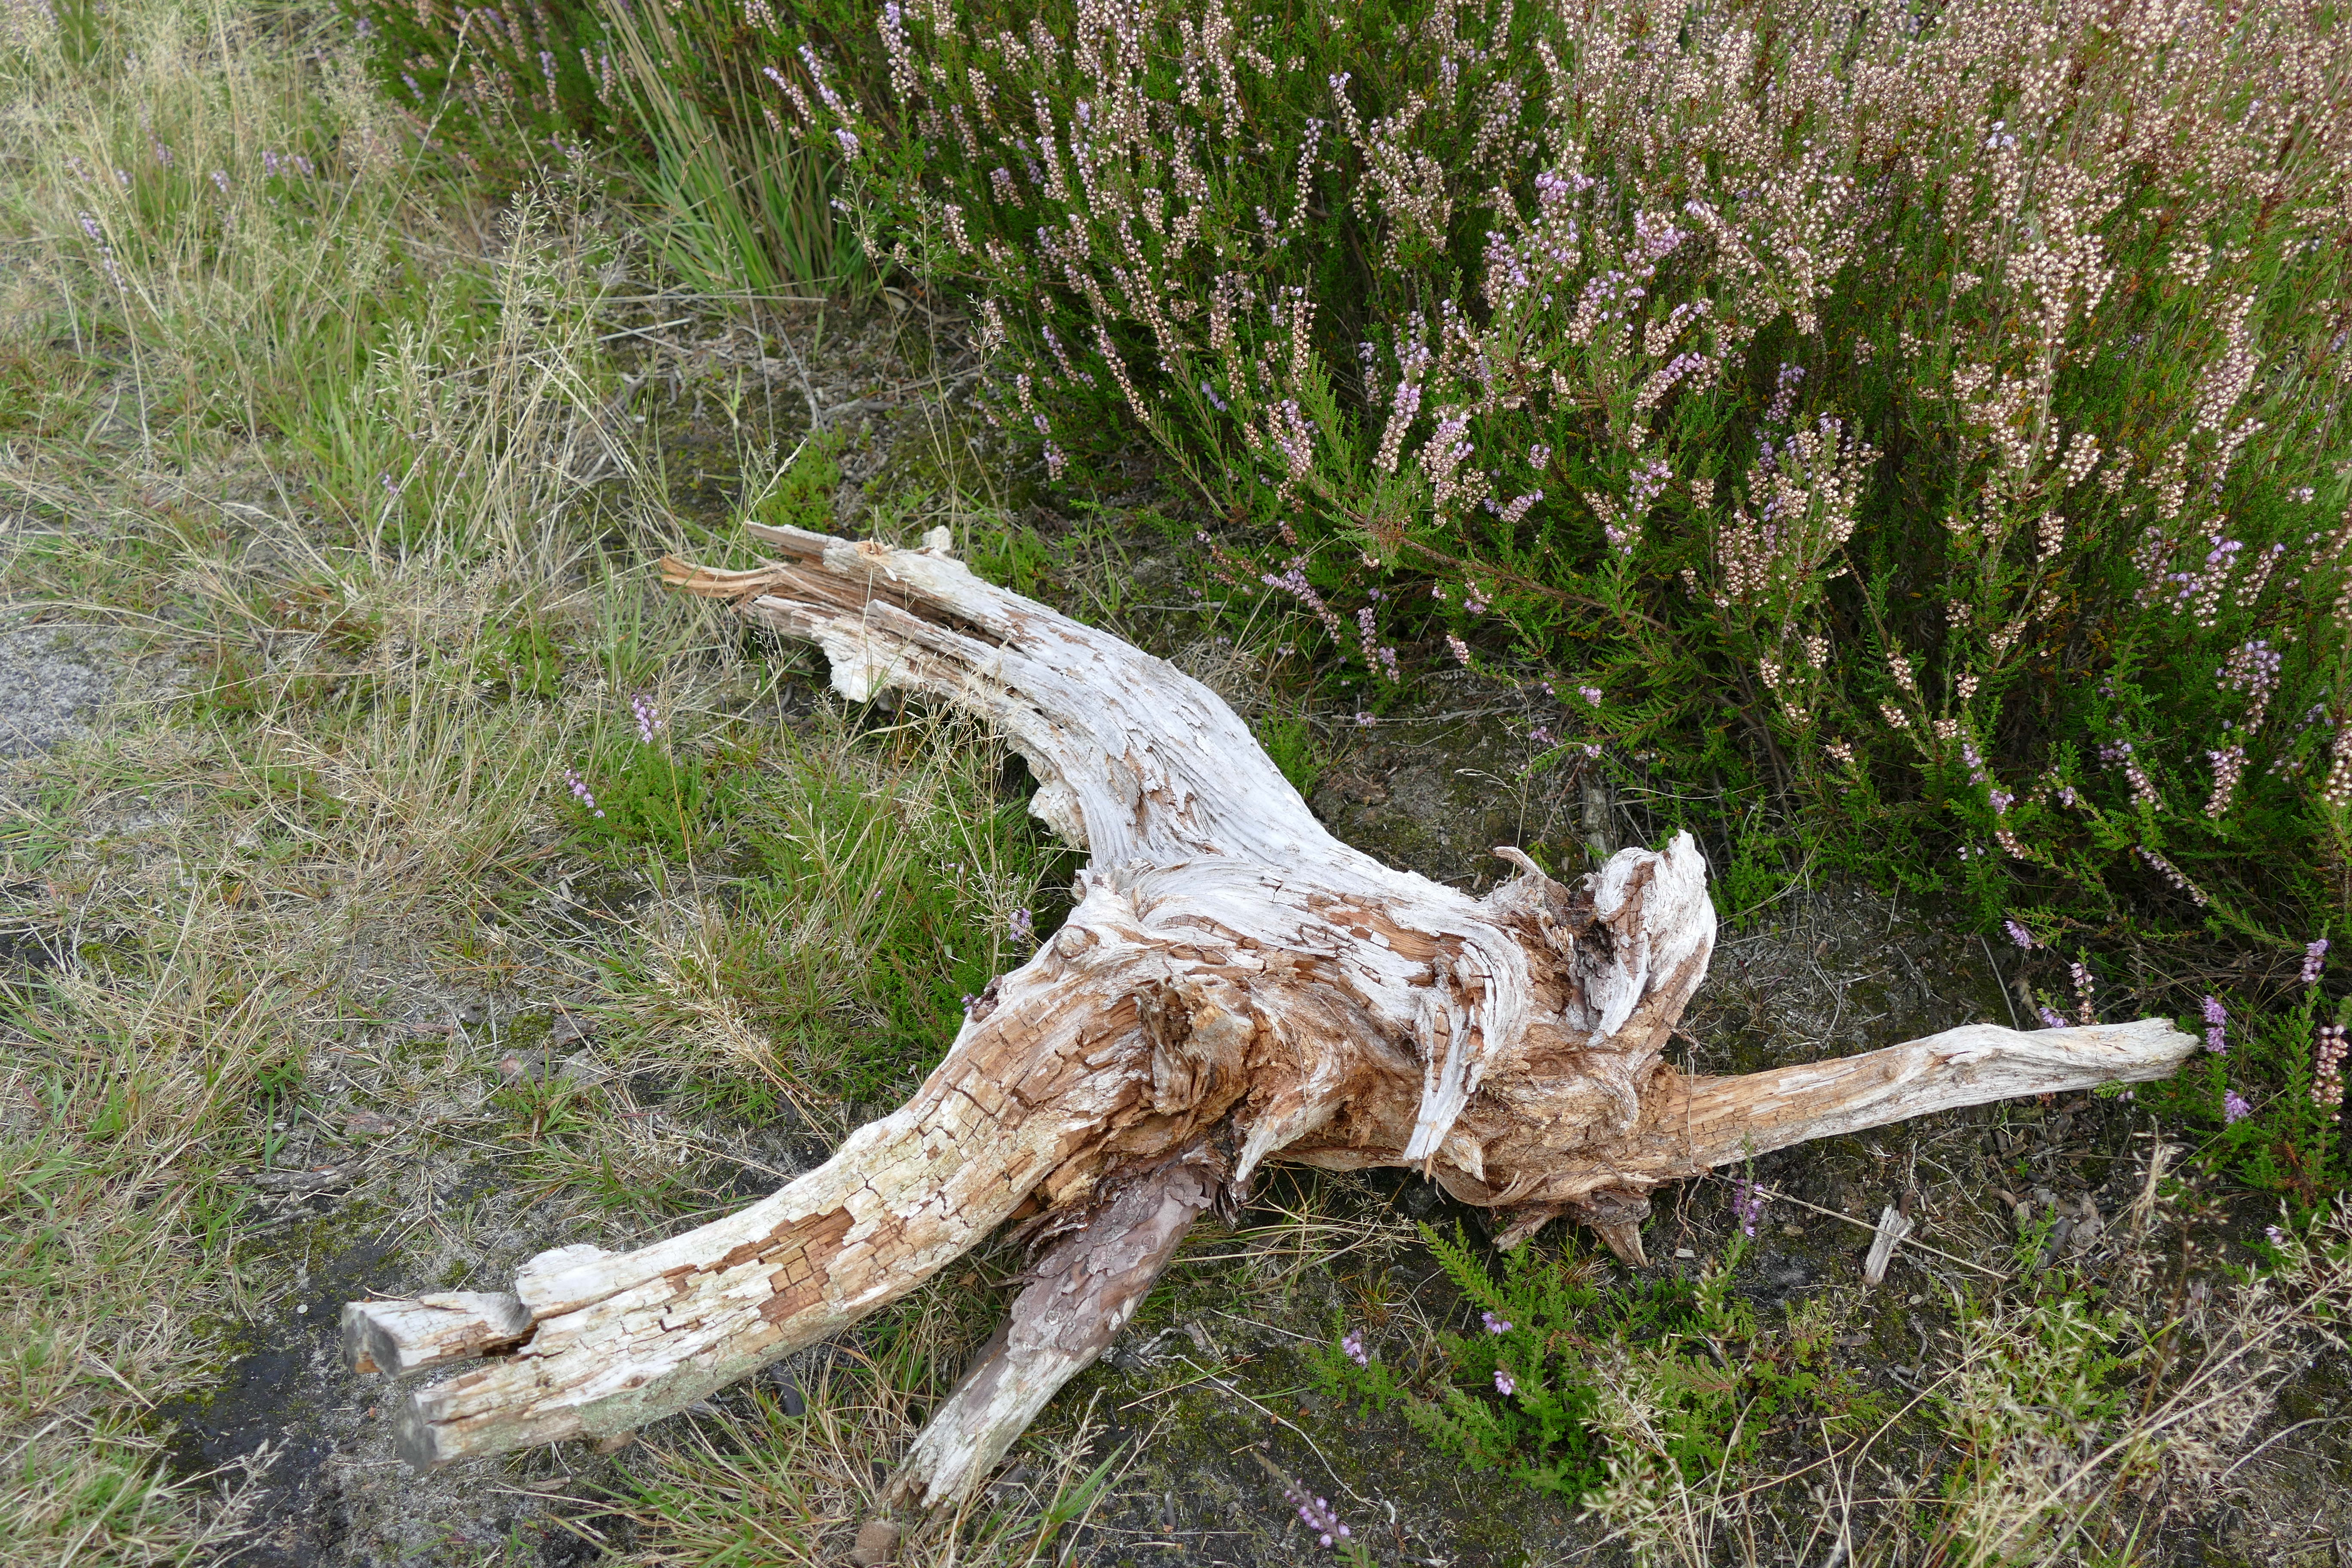
wood, autumn, heathland, moors, heather, tree, ecosystem, grass, plant, driftwood, trunk, tree stump, branch, national park, root, plant community, grass family